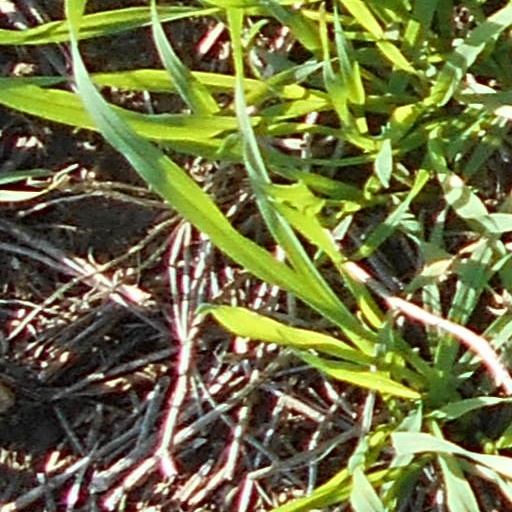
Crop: wheat